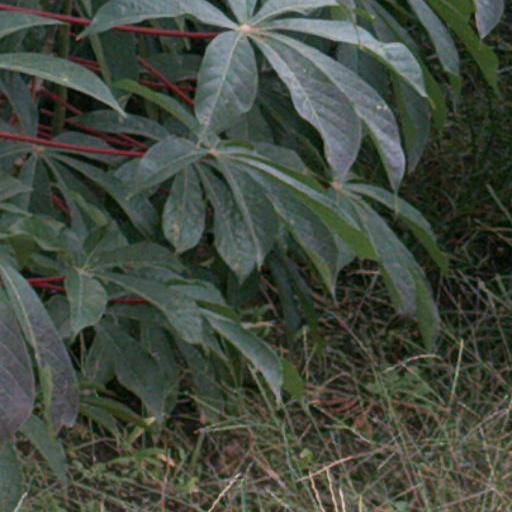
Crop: cassava